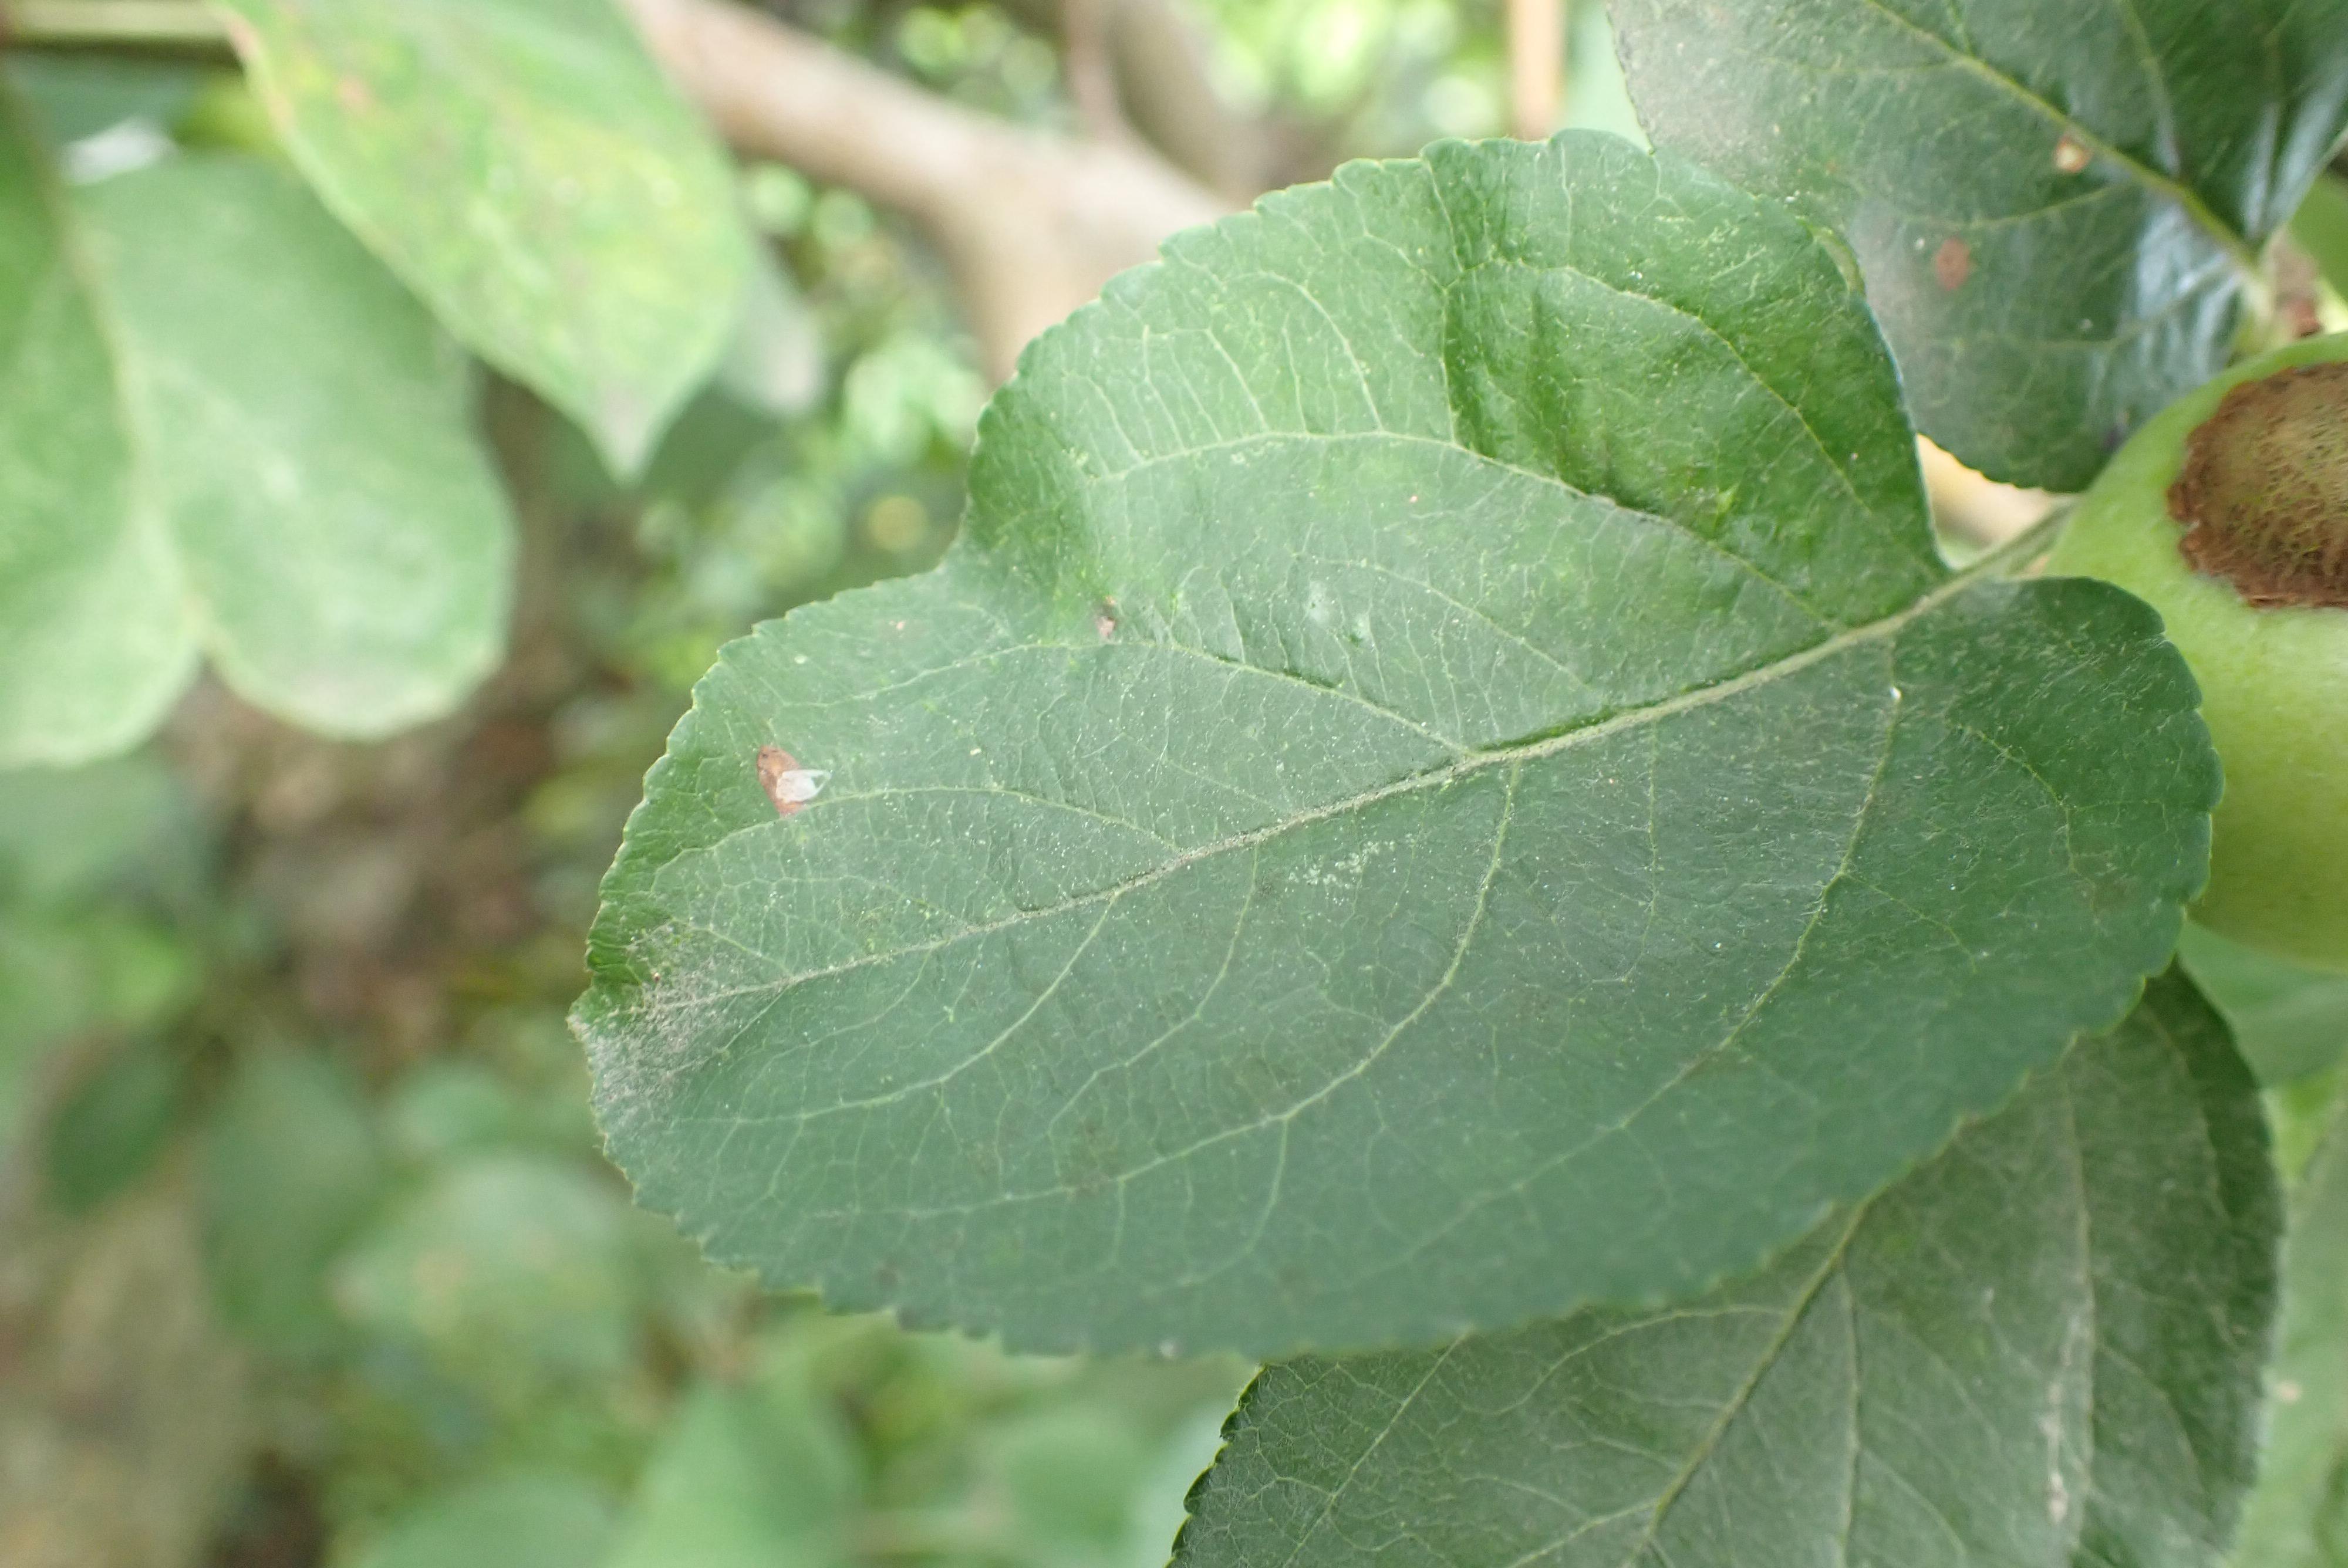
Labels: frog_eye_leaf_spot